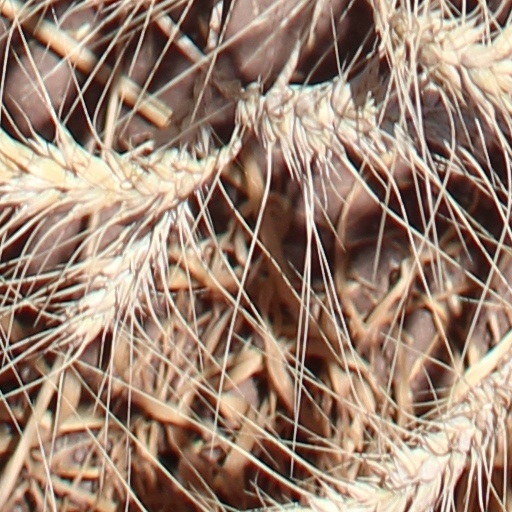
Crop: wheat